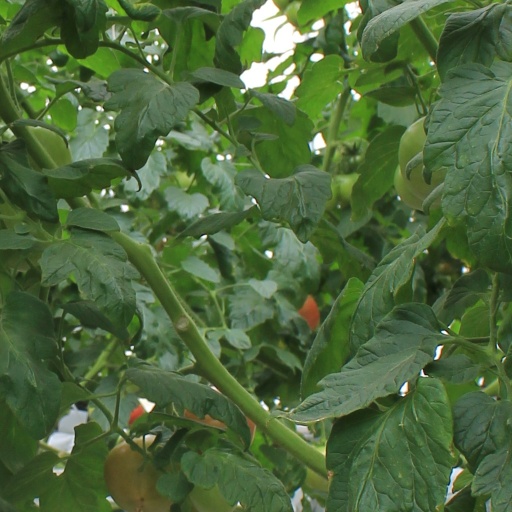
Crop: tomato